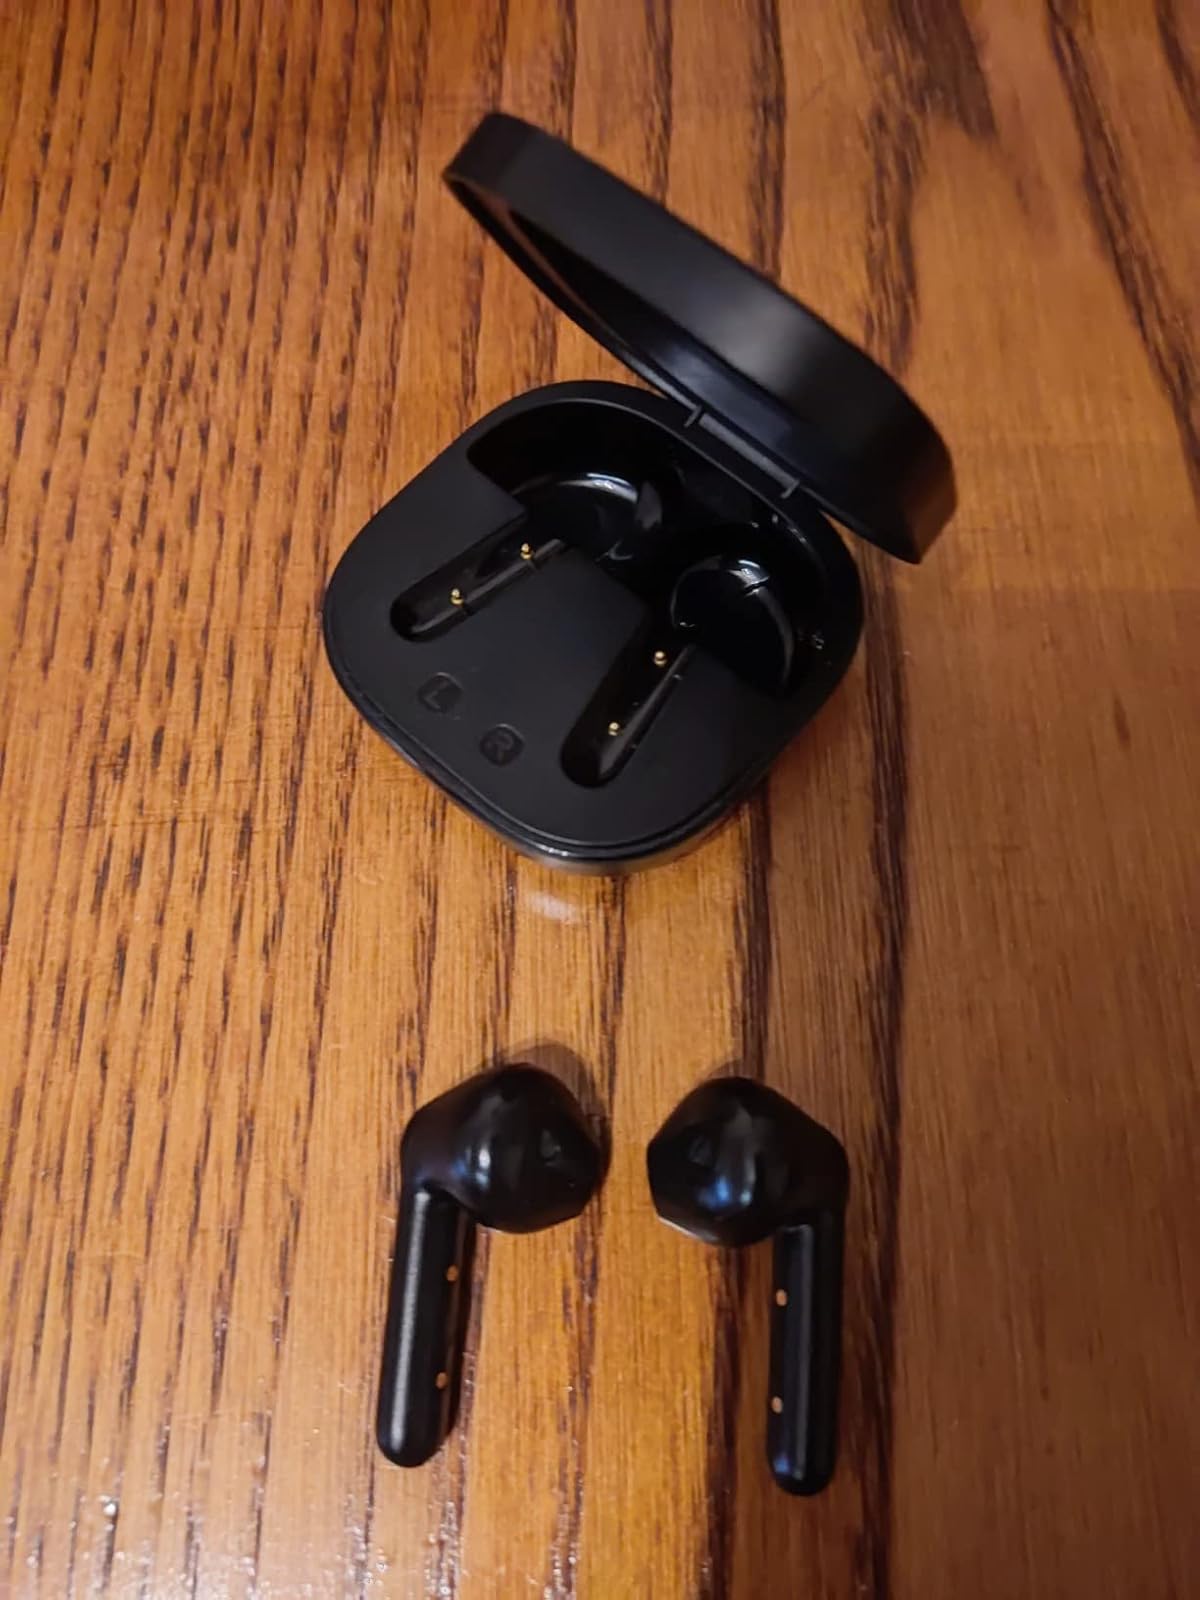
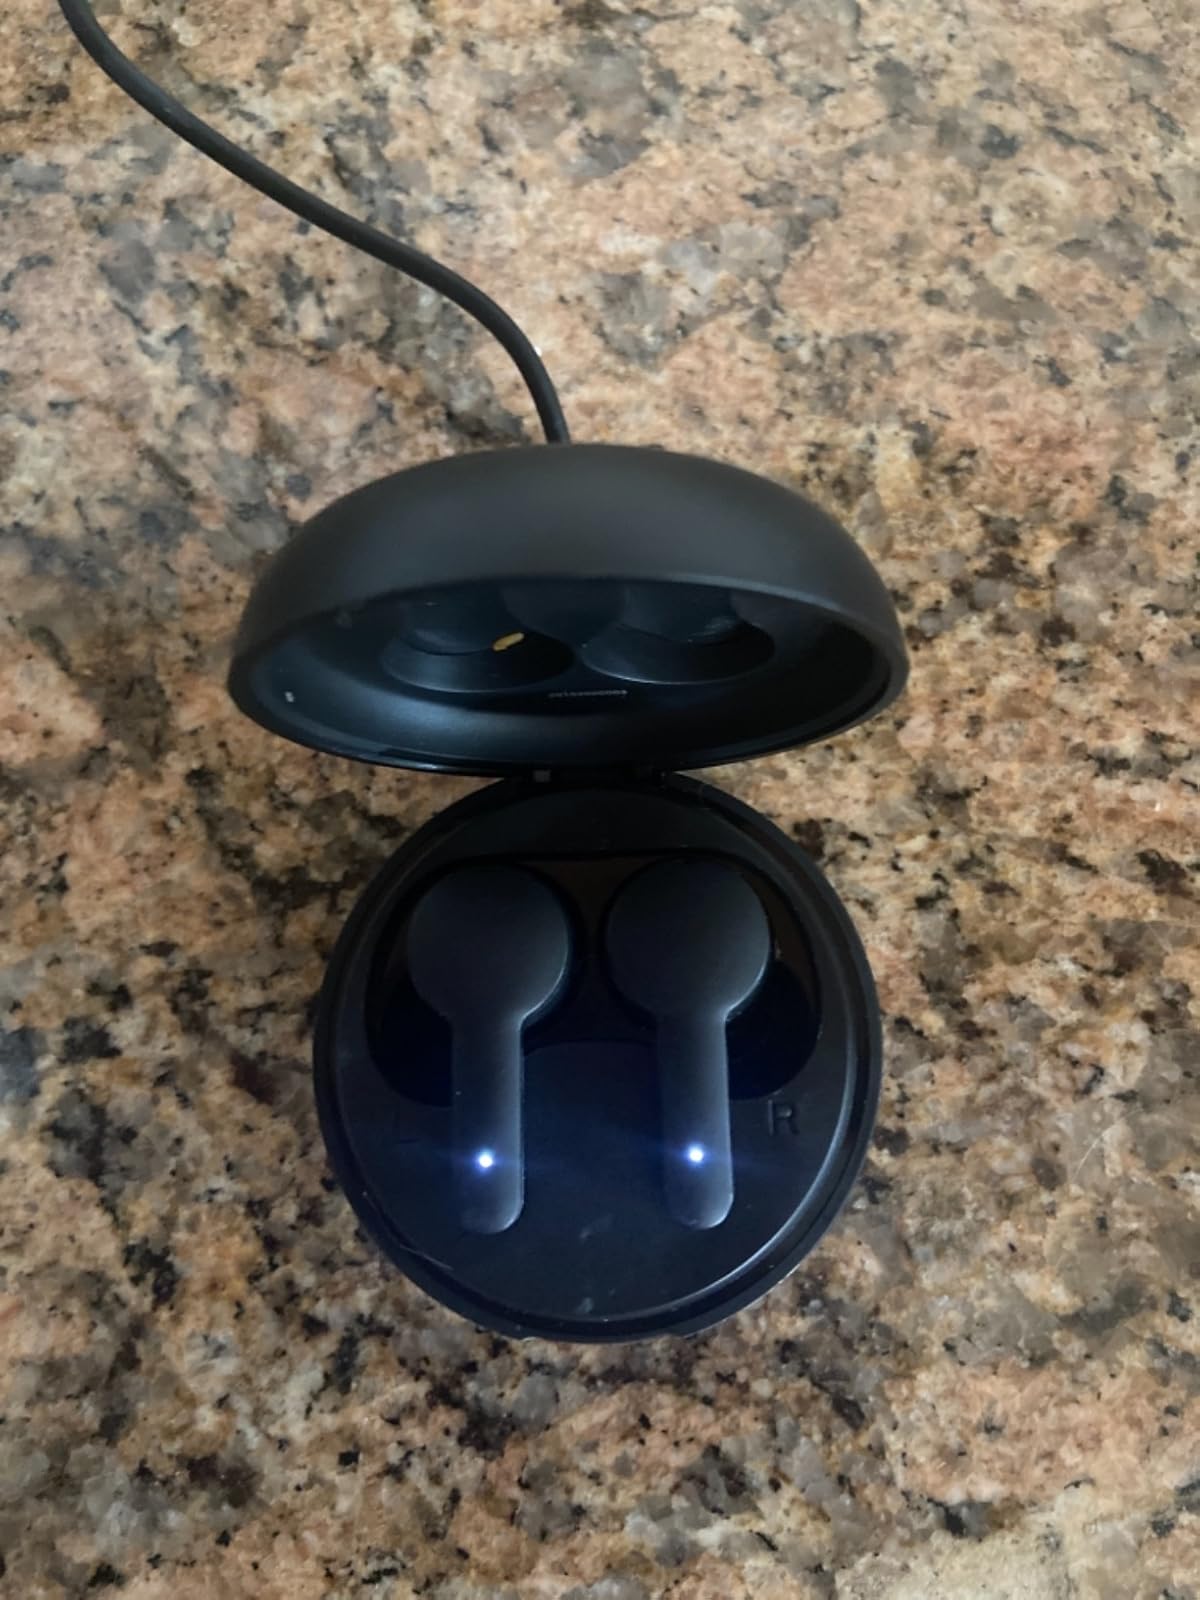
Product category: earbuds
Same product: no